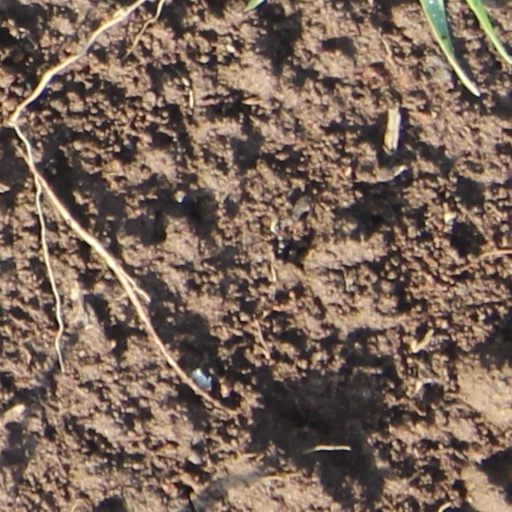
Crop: wheat